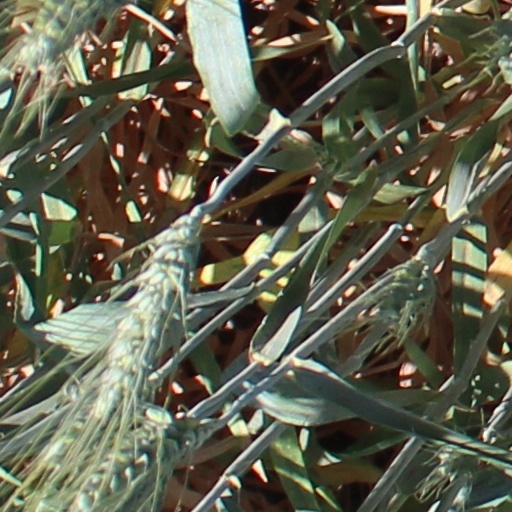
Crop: wheat